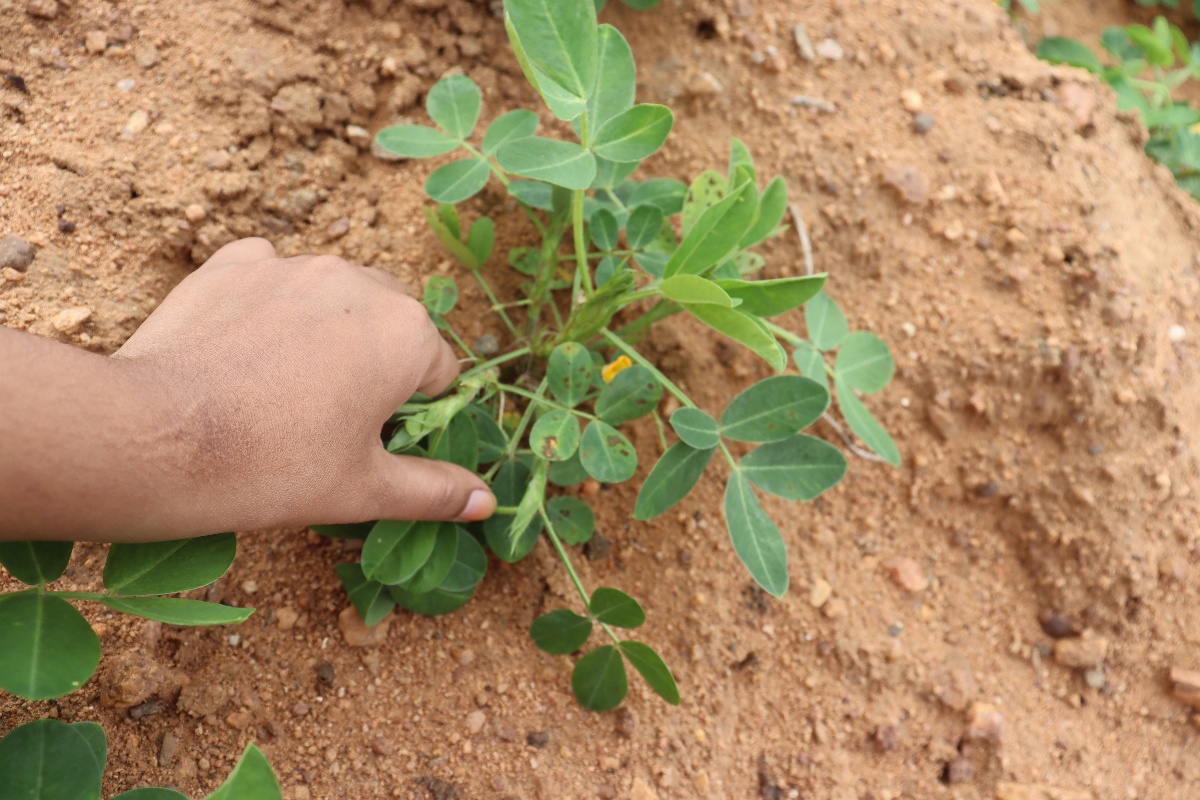
Label: healthy leaf